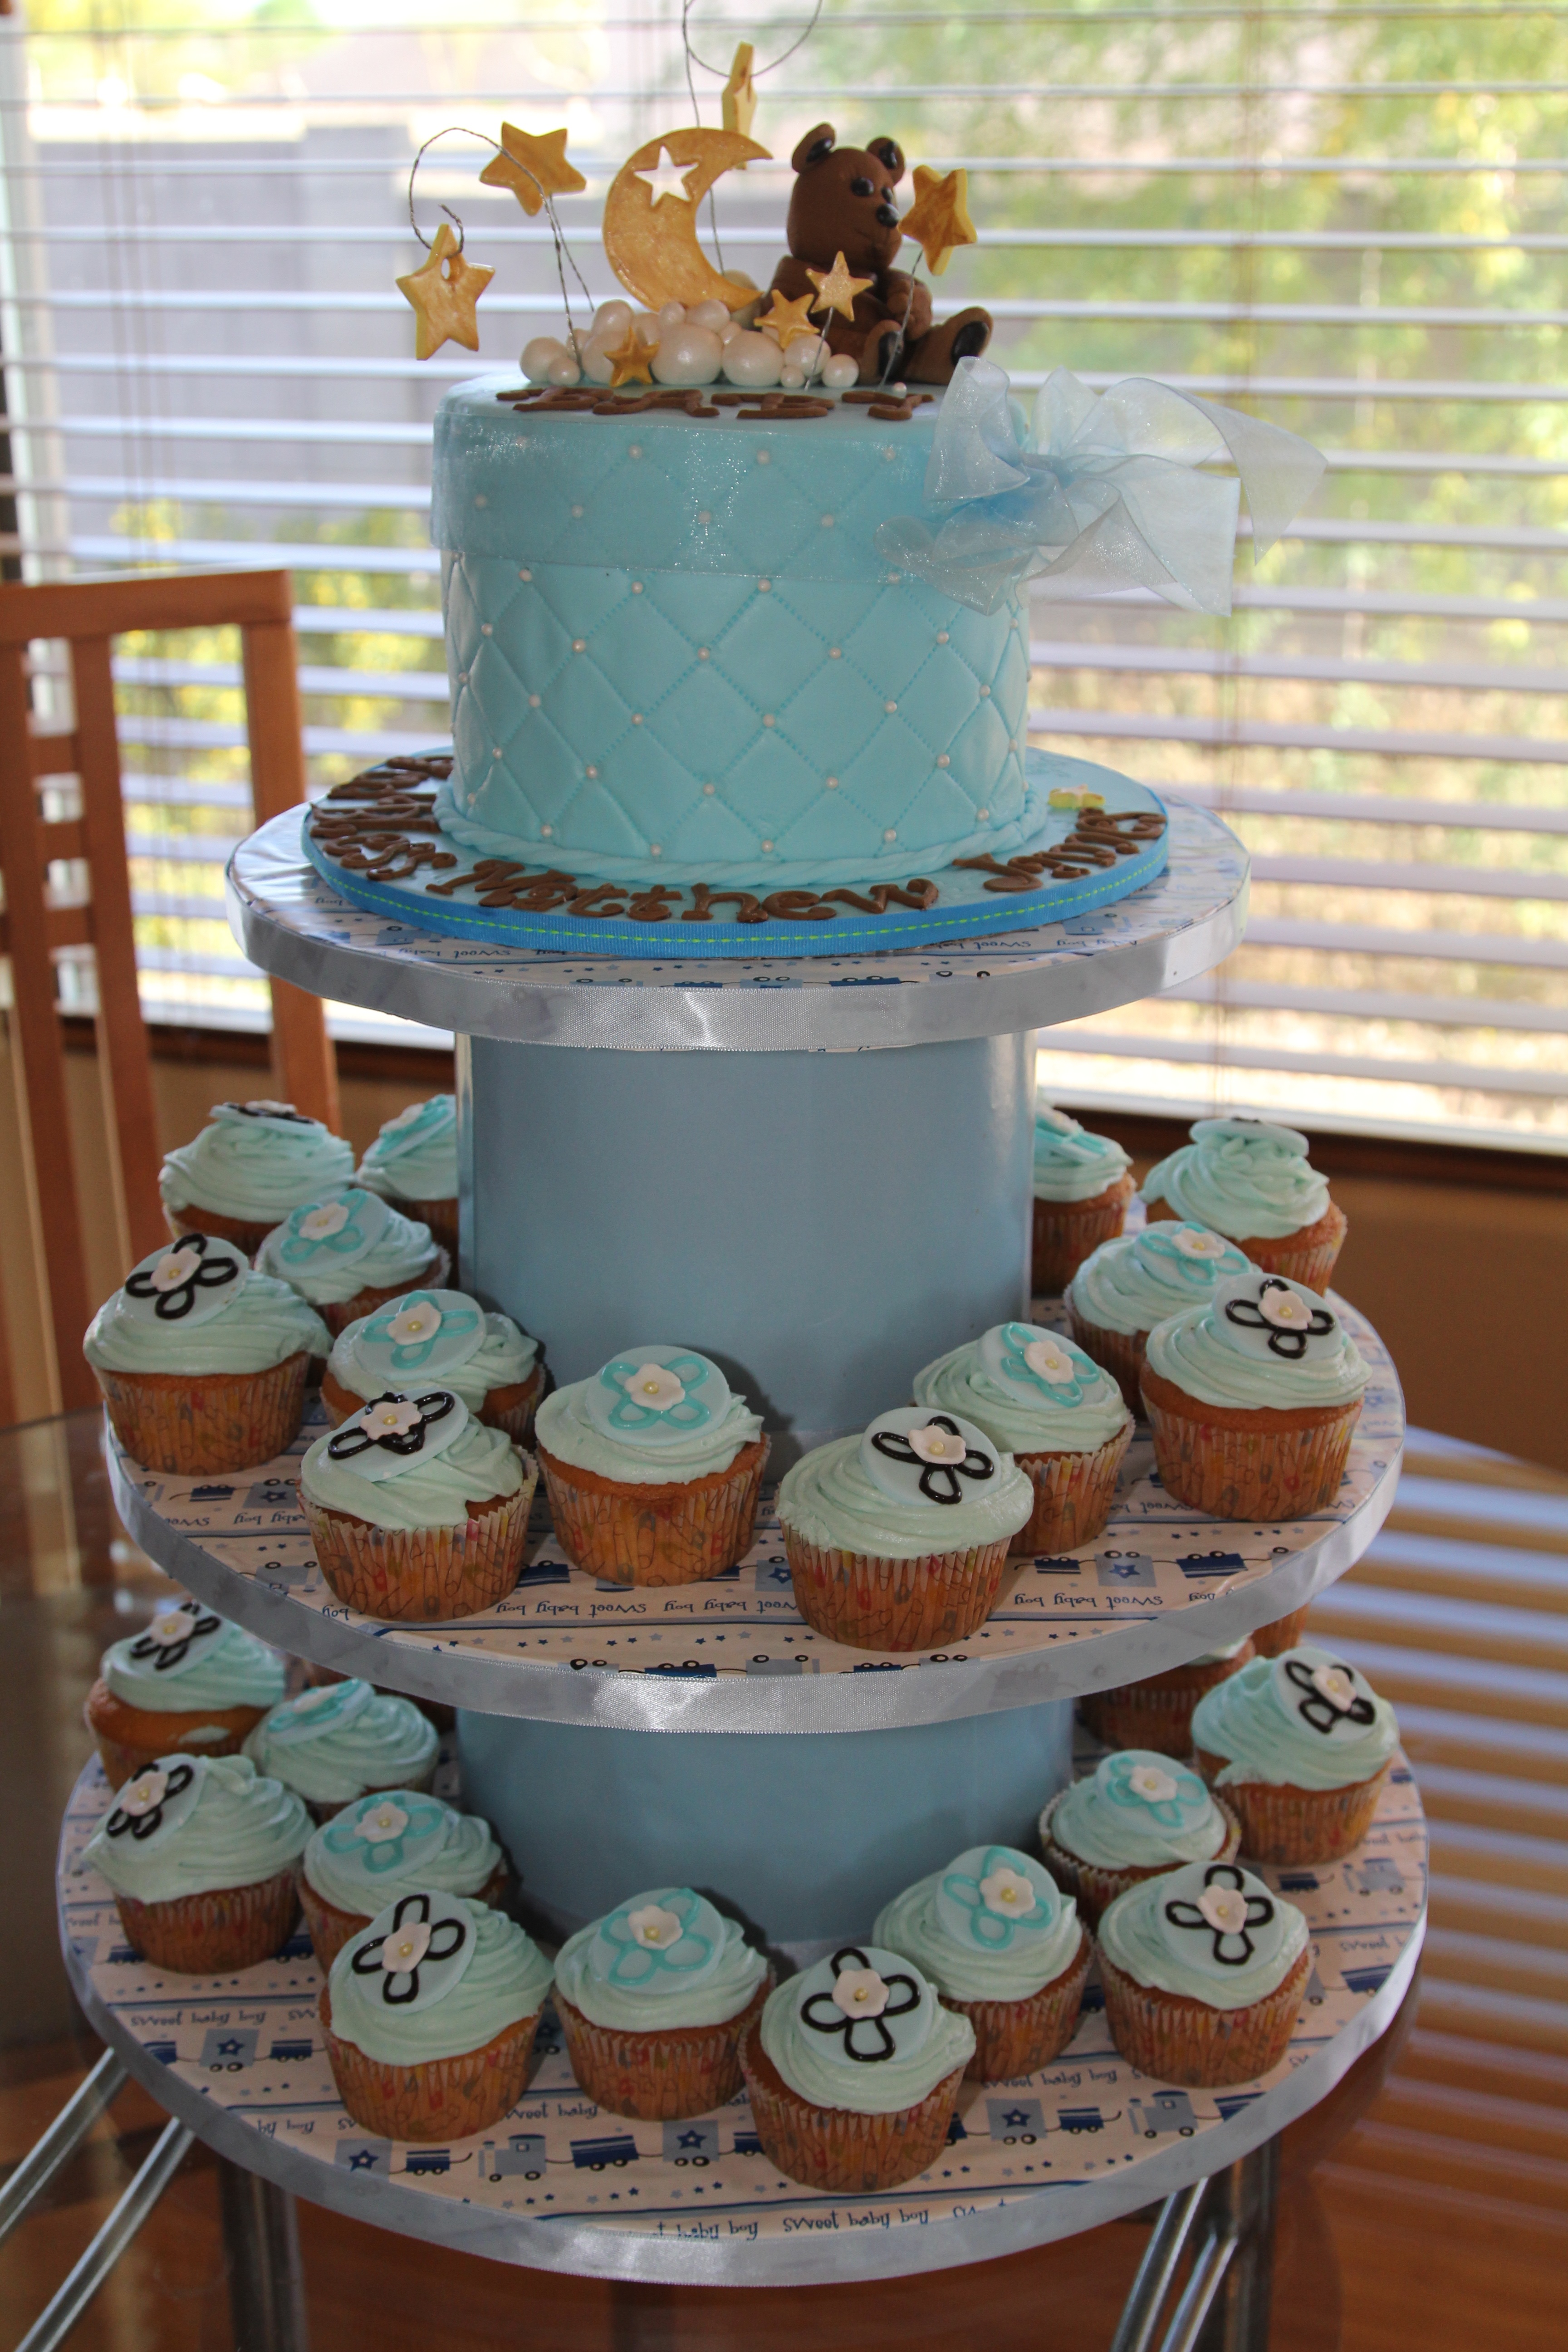
sweet, food, blue, cupcake, dessert, cake, baby, icing, party, wedding cake, buttercream, cake decorating, baby shower